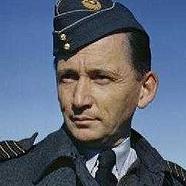
Age: 52